Anthony Cleasby

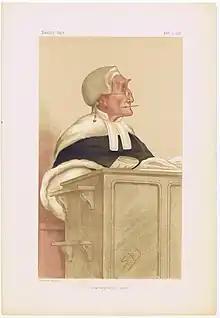

Cleasby was the third son of Stephen Cleasby, a Russia broker, who carried on a prosperous business at 11 Union Court, Broad Street, in the city of London, and died at Craig House, Westmoreland, 31 August 1844; having married, 4 February 1797, at Stoke Newington, Mary, second daughter of George John of Penzance. His brother was the philologist Richard Cleasby.